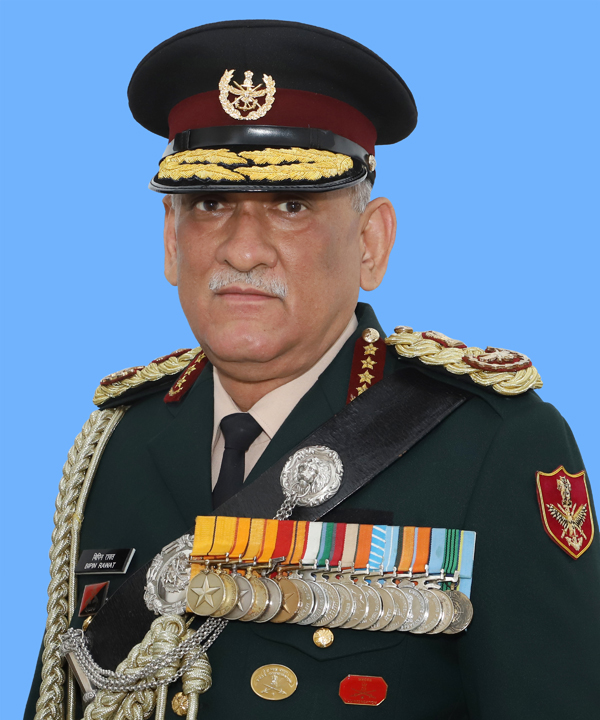
พิปิน ราวัต

| honorific_prefix = General (India)|นายพล
| image = Bipin Rawat Chief of Defence Staff (CDS).jpg
| caption = ภาพถ่ายบุคคลทางการของราวัต 2020
| office = Chief of Defence Staff (India)|เสนาธิการกลาโหมคนที่ 1
| predecessor = ประเดิมตำแหน่ง
| successor = ตำแหน่งว่าง
| 1blankname = รัฐมนตรีกระทรวงกลาโหม
| 1namedata = Rajnath Singh|ราชนาถ สิงห์
| president = ราม นาถ โกวินท์
| primeminister = นเรนทระ โมที
| office1 = Chairman of the Chiefs of Staff Committee|ประธานคณะกรรมการเสนาธิการคนที่ 57
| 1blankname1 = รัฐมนตรีกระทรวงกลาโหม
| 1namedata1 = Rajnath Singh|ราชนาถ สิงห์
| president1 = ราม นาถ โกวินท์
| primeminister1 = นเรนทระ โมที
| predecessor1 = Birender Singh Dhanoa|พิเรนทร์ สิงห์ ธนาว
| successor1 = ยุบตำแหน่ง
| office2 = Chief of Army Staff (India)|เสนาธิการทหารบกคนที่ 26
| president2 = Pranab Mukherjee|ประณัพ มุขรจีRam Nath Kovind|ราม นาถ โกวินท์
| primeminister2 = นเรนทระ โมที
| 1blankname2 = รัฐมนตรีกระทรวงกลาโหม
| 1namedata2 = Nirmala Sitharaman|นิรมล สิทธารมันArun Jaitley|อรุณ เชตลีManohar Parrikar|มโนหาร ปัรริกัร
| predecessor2 = Dalbir Singh Suhag|ดาลพีระ สิงห์ สุหค
| successor2 = Manoj Mukund Naravane|มาโนช มุกุนท์ นรวเณ
| office3 = Vice Chief of Army Staff (India)|รองเสนาธิการทหารบกคนที่ 37
| president3 = Pranab Mukherjee|ประณัพ มุขรจี
| primeminister3 = นเรนทระ โมที
| predecessor3 = Man Mohan Singh Rai|มัน โมหัน สิงห์ ราอี
| 1blankname3 = รัฐมนตรีกระทรวงกลาโหม
| 1namedata3 = Manohar Parrikar|มโนหาร ปัรริกัร
| successor3 = Sarath Chand|สารัถ จันท์
| birth_place =Pauri|ปาวรี รัฐอุตตราขัณฑ์ ประเทศอินเดีย
| death_place = Coonoor|คูนูร์ รัฐทมิฬนาฑู ประเทศอินเดีย
| death_cause = 2021 Indian Air Force Mi-17 crash|อุบัติเหตุการบิน
| residence = นิวเดลี
| birth_name = พิปิน ลักษมัณ สิงห์ ราวัต
| serviceyears = 16 ธันวาคม 1978 8 ธันวาคม 2021
| rank = ไฟล์:Rank insignia for India CDS.svg|23px พลเอก
| military_blank1 = Service number|รหัสพลทหาร
| military_data1 = IC-35471M
| unit = 11 Gorkha Rifles|5/11 กูรข่าไรเฟิลส์
| commands = ไฟล์:IA Southern Command.svg|20px Southern Command (India)|เซาเติร์นคอมมานด์III Corps (India)|III Corps19th Infantry Division (India)|19th Infantry DivisionMONUSCO|MONUSCORashtriya Rifles|ราษฏรียะไรเฟิลส์ กอง 511 Gorkha Rifles|5/11 กูรข่าไรเฟิลส์
| father = ลักษมัณ สิงห์ ราวัต
| alma_mater = National Defence Academy|สถาบันป้องกันประเทศ (Bachelor of Science|B.Sc.)Indian Military Academy|I.M.A.Defence Services Staff College|วิทยาลัยเสนาธิการบริหาร (Master of Philosophy|MPhil)United States Army Command and General Staff College|โรงเรียนเสนาธิการทหารบกสหรัฐ (ILE)Chaudhary Charan Singh University|มหาวิทยาลัยจาวธรี จรัน สิงห์ (Doctor of Philosophy|PhD)
| predecessor = ประเดิมตำแหน่ง
พลเอก พิปิน ลักษมัณ สิงห์ ราวัต (Bipin Laxman Singh Rawat, ; 16 มีนาคม 1958 – 8 ธันวาคม 2021) เป็นนายทหารประจำกองทัพอินเดีย Chief of Defence Staff (India)|เสนาธิการกลาโหม (CDS) คนแรกของอินเดีย เข้ารับตำแหน่งในปี 2020 ก่อนหน้านี้เขาเคยเป็นChairman of the Chiefs of Staff Committee|ประธานคณะกรรมการเสนาธิการคนที่ 57 และคนสุดท้าย และChief of the Army Staff (India)|ประธานเสนาธิการทหารบก
ราวัตเสียชีวิตในวันที่ 8 ธันวาคม 2021 จาก2021 Indian Air Force Mi-17 crash|อุบัติเหตุเฮลิคอปเตอร์ Mi-17 ในรัฐทมิฬนาฑู
== อ้างอิง ==
หมวดหมู่:ทหารชาวอินเดีย
หมวดหมู่:บุคคลจากรัฐอุตตราขัณฑ์
หมวดหมู่:เสียชีวิตจากอุบัติเหตุทางการบินในประเทศอินเดีย